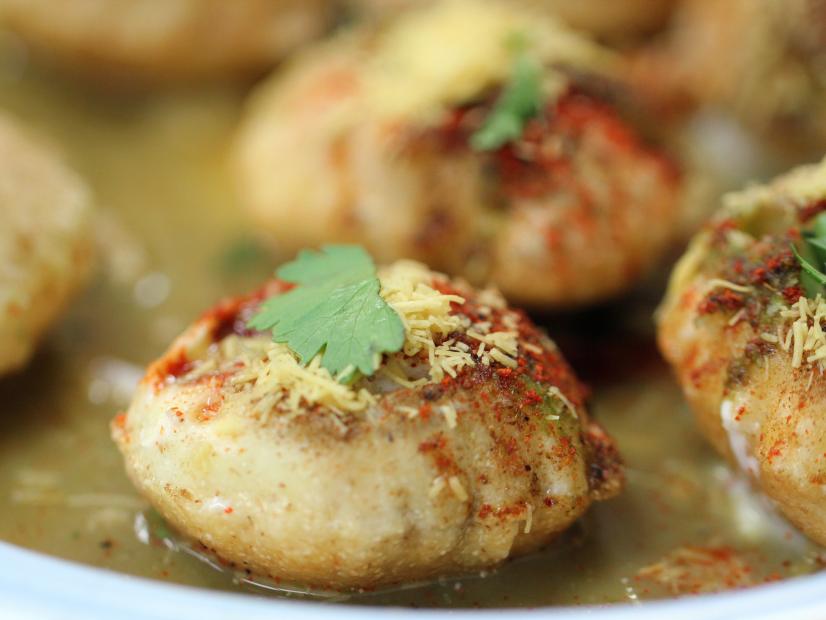
Dish: paani_puri